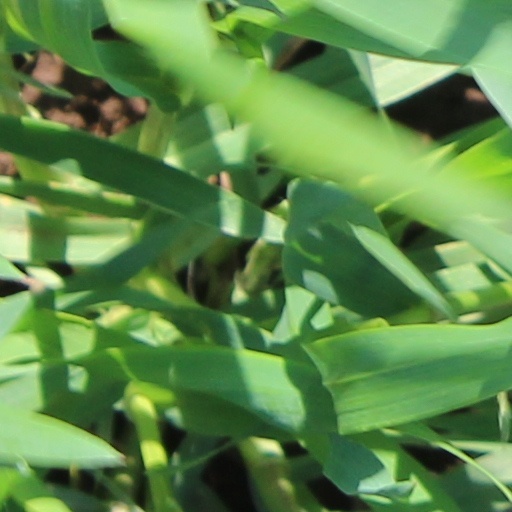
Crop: wheat